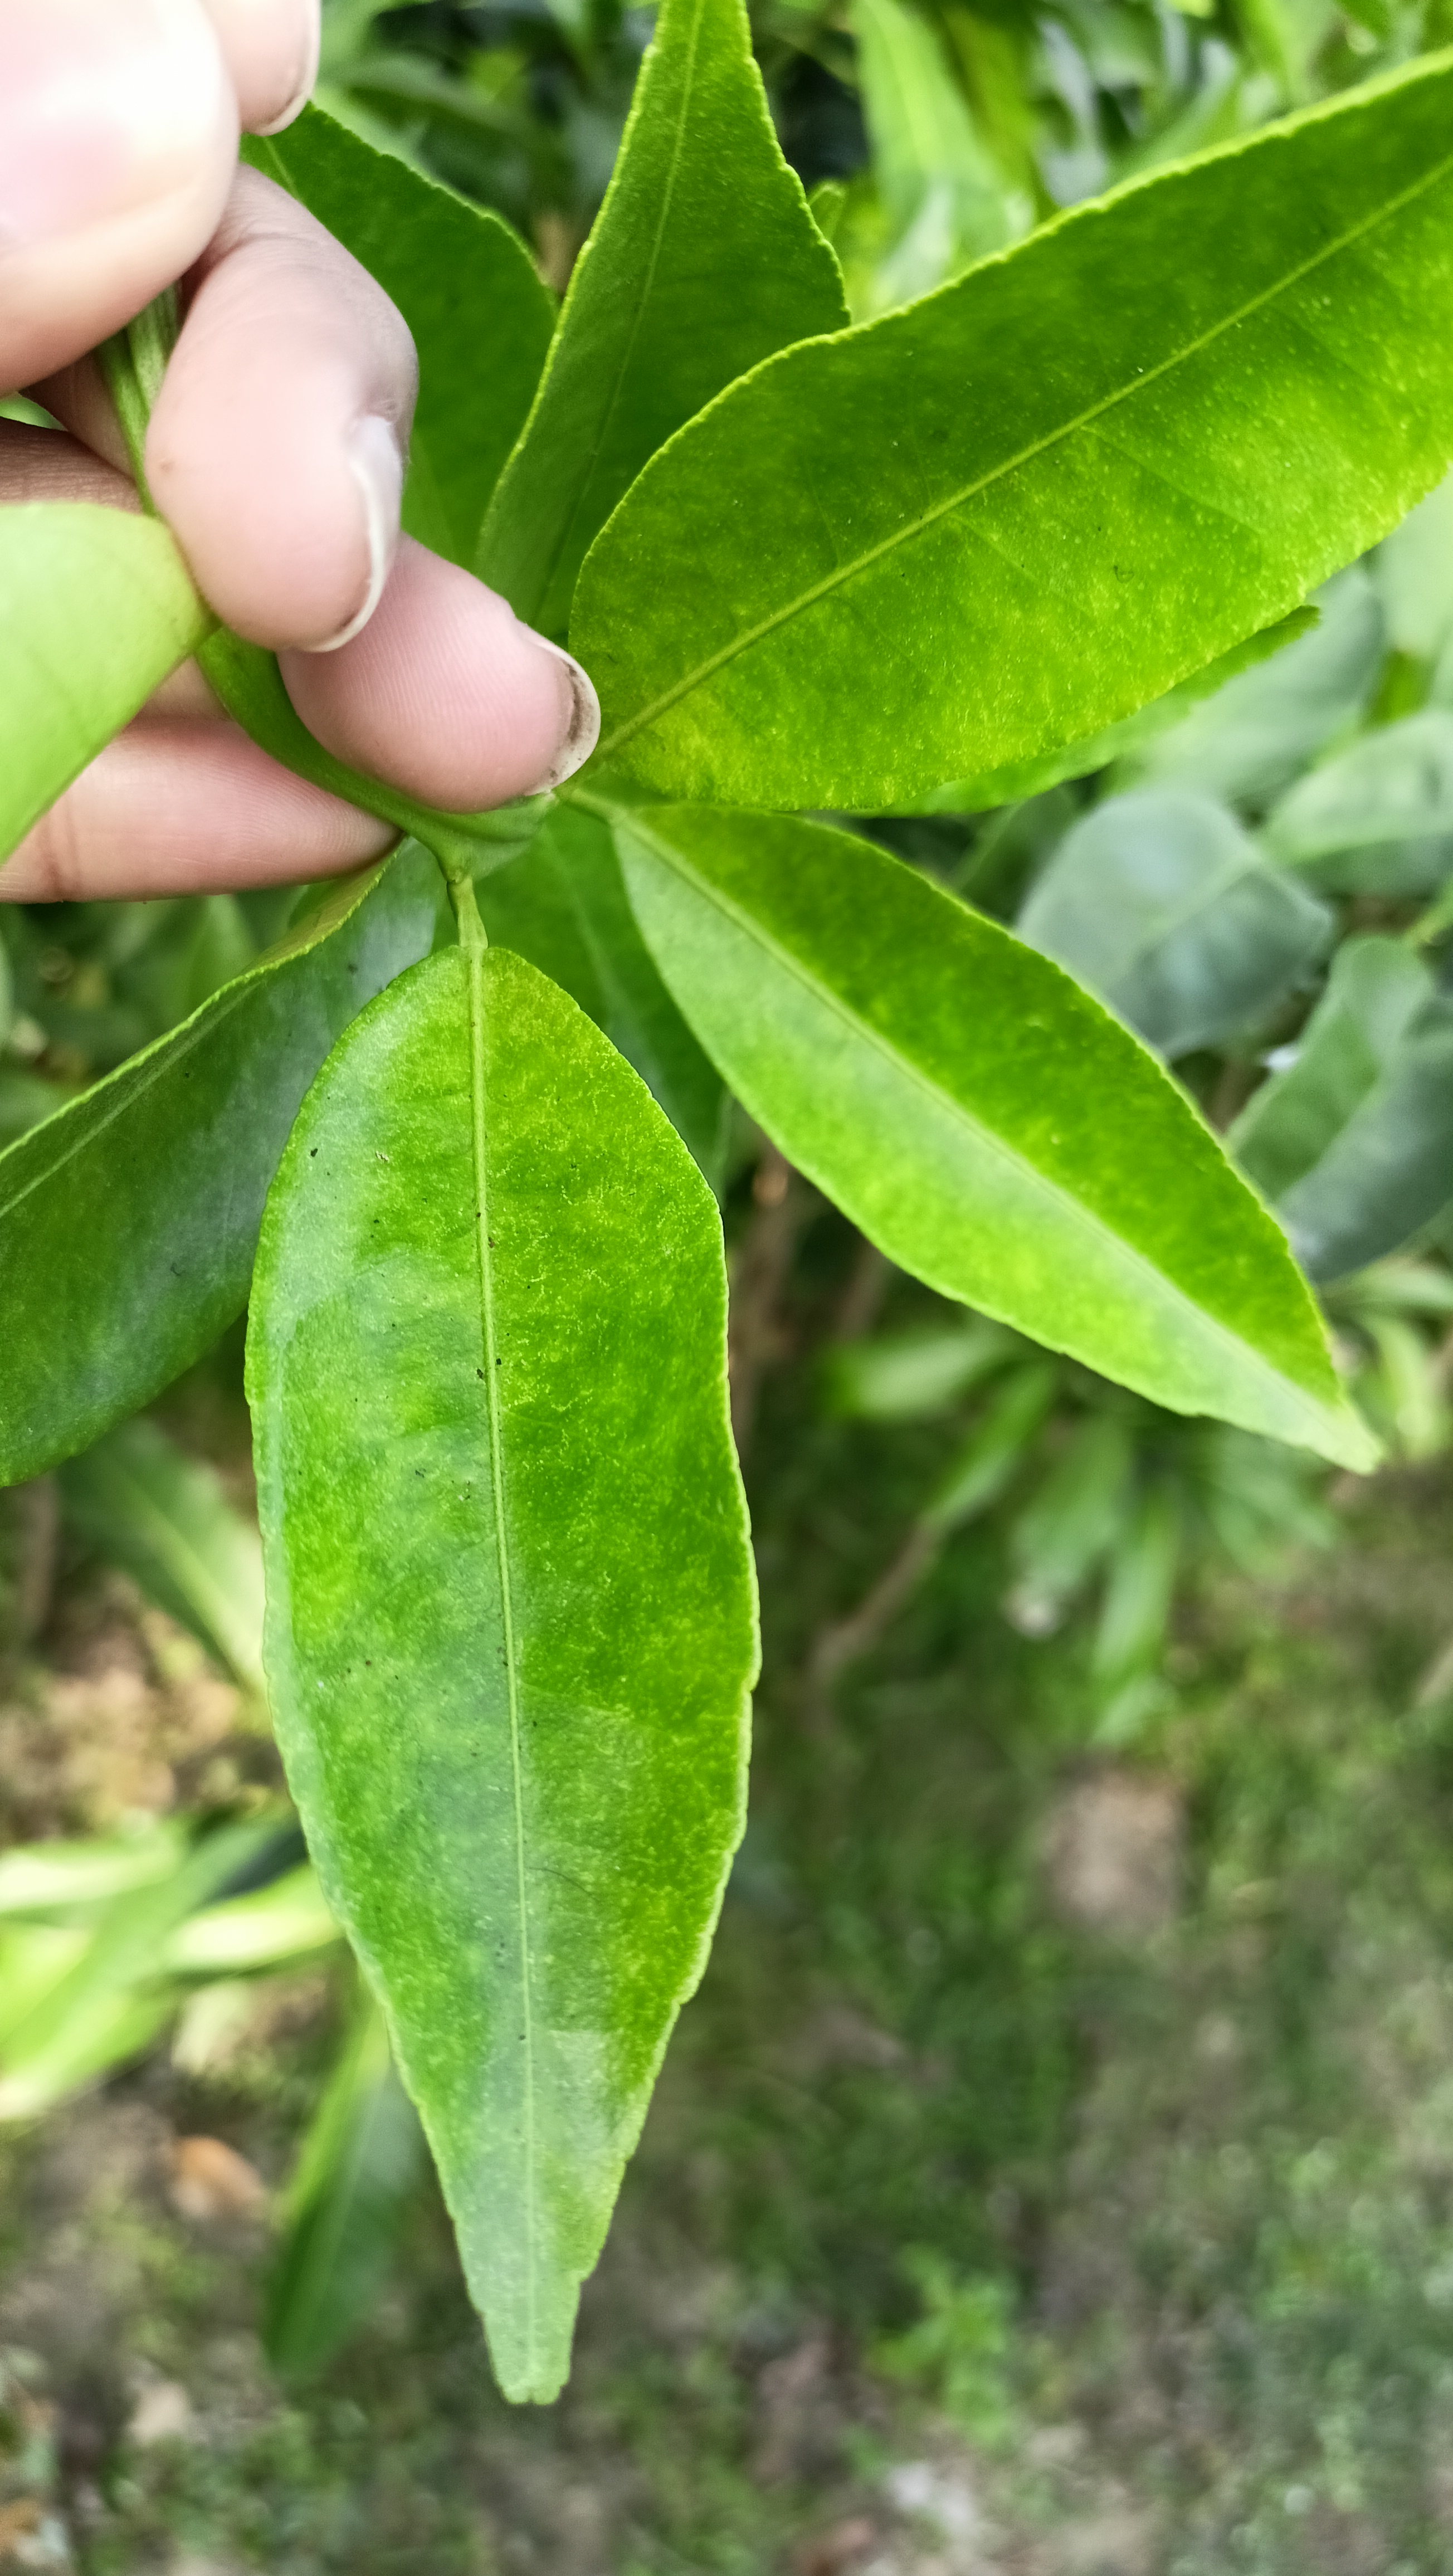
Mandarin leaf variety: Mandaring